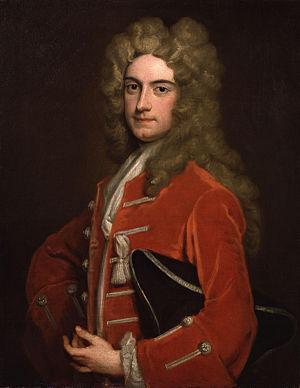
Richard Lumley, 2ᵉ comte de Scarbrough KG, PC était un homme politique britannique whig, connu sous le nom de vicomte Lumley de 1710 à 1721.